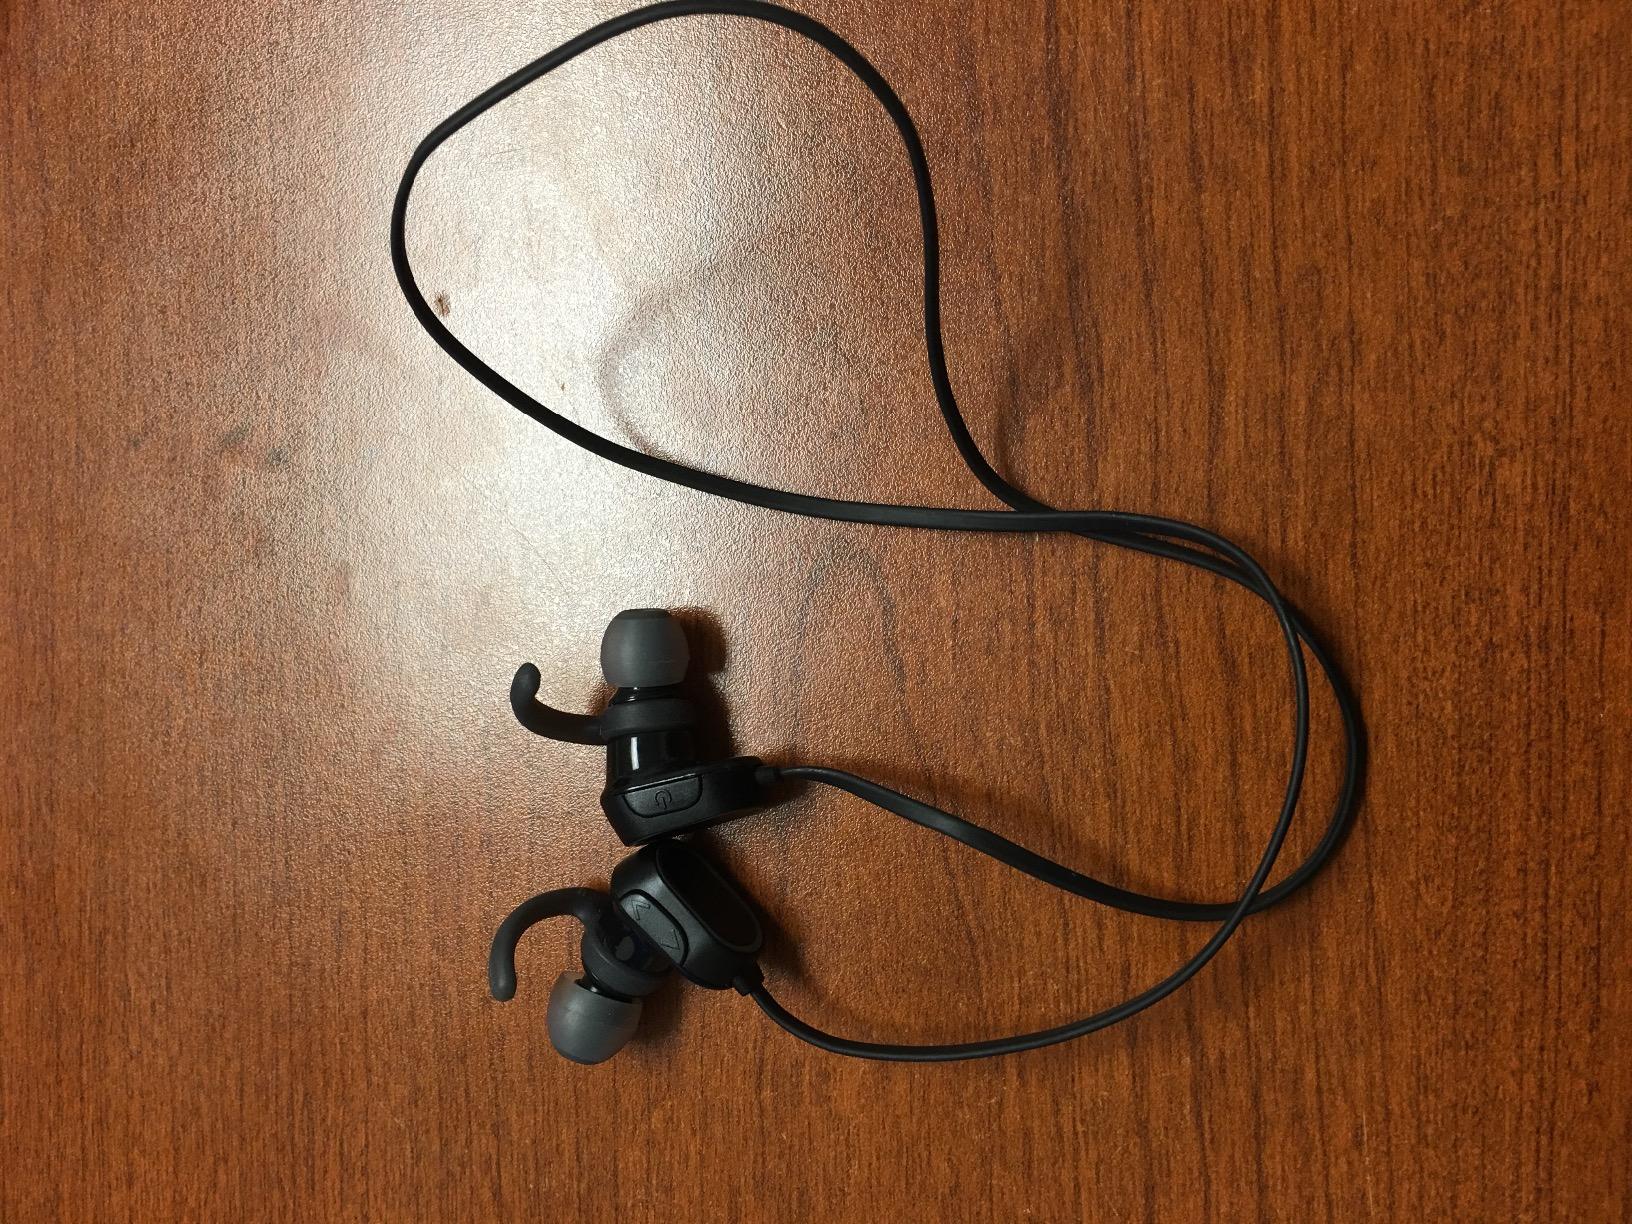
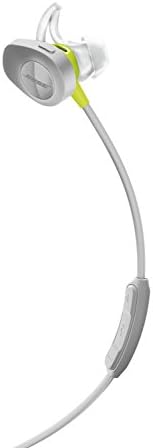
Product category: headphones
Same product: no